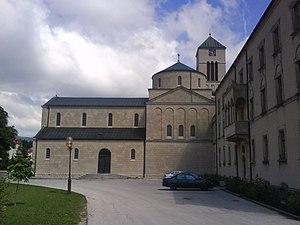
Léglise Saint-Nicolas est située en Bosnie-Herzégovine, sur le territoire de la ville de Tomislavgrad et dans la municipalité de Tomislavgrad. Elle est inscrite sur la liste provisoire des monuments nationaux de Bosnie-Herzégovine.